Lisbeth Berg-Hansen

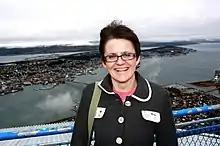
Berg-Hansen in Tromsø

Lisbeth Berg-Hansen (born 14 March 1963) is a Norwegian businessperson and politician for the Labour Party.